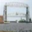
Label: bridge